Disney's Fairy Tale Weddings & Honeymoons

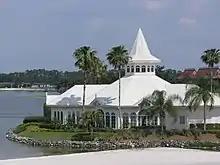
Disney's Wedding Pavilion in 2009

The Disney’s Wedding Pavilion is a Victorian wedding chapel on a private island accessible by the footbridge at the Grand Floridian Resort & Spa. The chapel has two views of Cinderella Castle and seats 250.